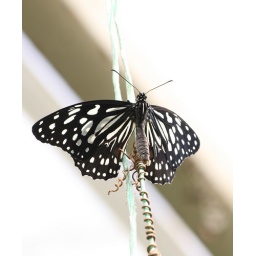
combination of black and white always has a classical appeal.And this is a rare butterfly in black with nice white textures.